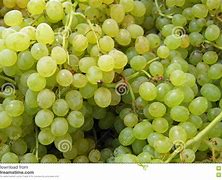
Label: Grapes